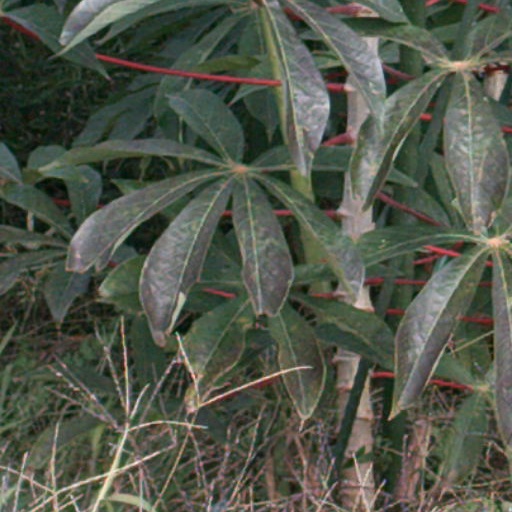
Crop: cassava